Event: Ecuador Earthquake
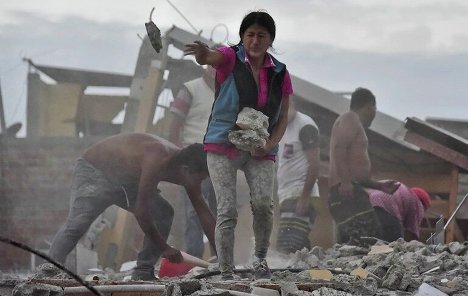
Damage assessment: damage